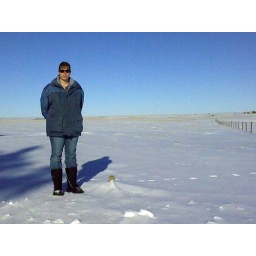
deep Snow in the pasture next to our house. The fence post next to her feet is 4 ft tall